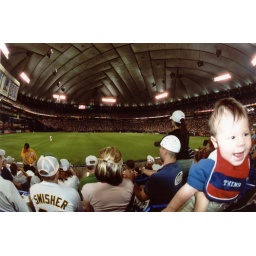
A funky moment at the game as Xander appears to be in a house of mirrors